Ferdinand Humbert

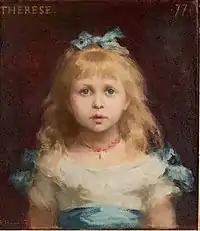
Thérèse Billotte, granddaughter of Eugène Fromentin

His uncle, Jean Charles Ferdinand Humbert (1813–1881), was a famous landscape painter who had studied with Ingres. He received his education at the École nationale supérieure des Beaux-Arts in Paris, where he enrolled in 1861. His teachers there included François-Édouard Picot, Alexandre Cabanel and Eugène Fromentin. His first showing at the Salon came in 1865, with a canvas depicting the "Flight of Nero". He received awards at subsequent Salons in 1866, 1867 and 1869.